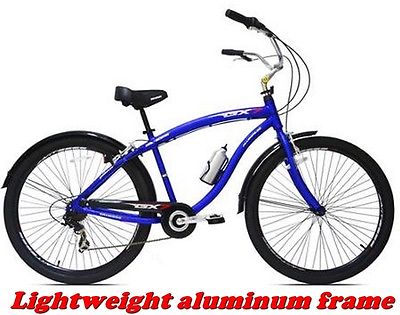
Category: bicycle